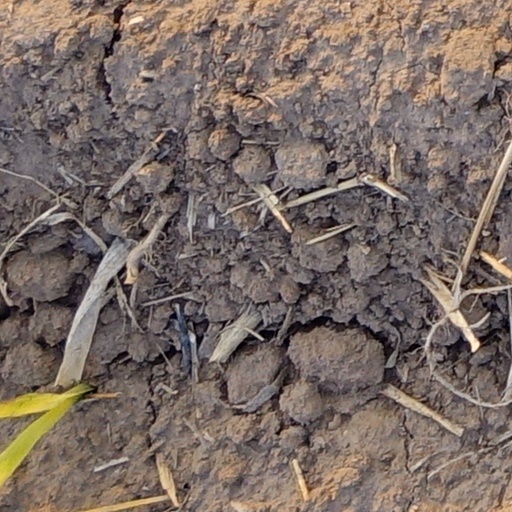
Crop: wheat